Chavez Island

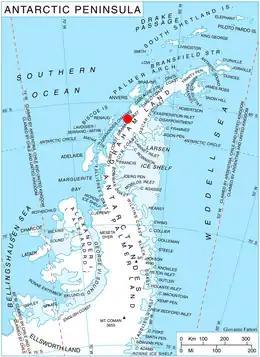
Location of Magnier Peninsula on Graham Coast, Antarctic Peninsula.

Chavez Island is an island long which rises to , lying immediately west of Magnier Peninsula, which is between Leroux Bay and Bigo Bay, off the west coast of Graham Land. It was discovered and named by the French Antarctic Expedition, 1908–10, under Jean-Baptiste Charcot, probably for Commandant Alfonso Chaves of Ponta Delgada, Azores, but the spelling Chavez has become established through long usage.